Confederation of Independent Poland

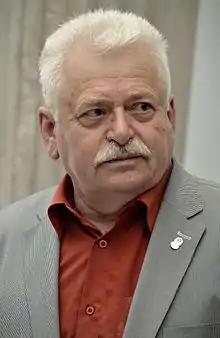
Founding member Romuald Szeremietiew in 2015

Leszek Moczulski wrote the founding document of the new party - A revolution without a revolution, which was a reference to Piłsudski's concept of a "revolution without revolutionary consequences". The party would officially be established on the 40th anniversary of the outbreak of World War 2, on 1 September 1979 during celebrations in front of the ruins of the Saxon Palace, the Tomb of the Unknown Soldier, a symbol for pre-war independent Poland.